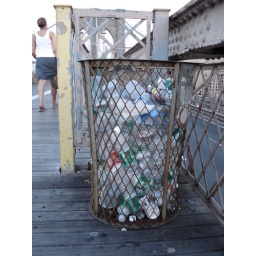
reason why there is a new push in NYC drink tap water instead of bottled water to reduce bottle waste